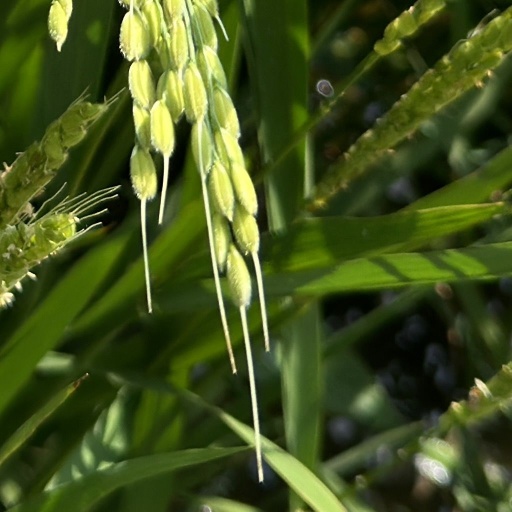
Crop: rice